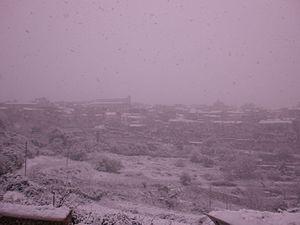
Buscemi au cours d'une tempête de neige Español: Buscemi durante una tormenta de nieve